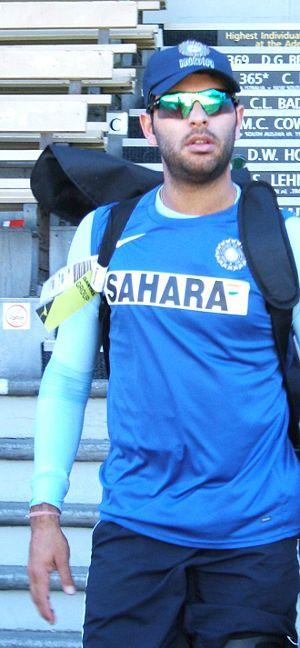
Yuvraj Singh est un joueur de cricket international indien né le 12 décembre 1981 à Chandigarh. Fils de Yograj Singh, lui aussi international, ce batteur débute avec l'équipe du Penjab en first-class cricket en 1997. Il est sélectionné pour la première fois avec l'équipe d'Inde en 2000 en One-day International puis en 2003 en Test cricket. Lors de l'édition inaugurale de l’ICC World Twenty20, en 2007, il devient seulement le quatrième joueur à réussir six sixes en une série de lancers adverse à haut niveau.